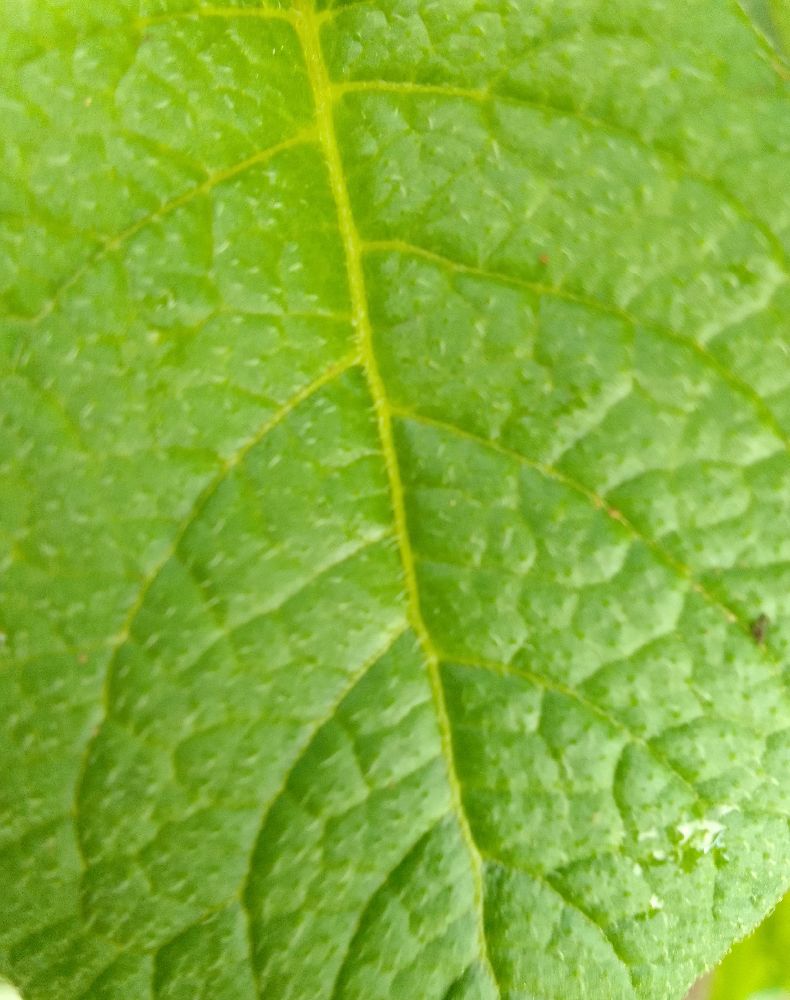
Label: Healthy